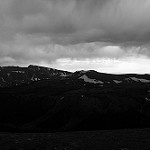
Label: B & W